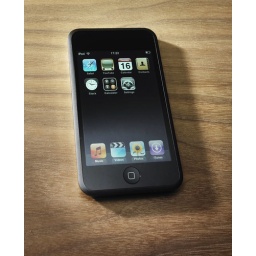
grid at low angle and one zoomed sb fired at white paper over ipod